Qizilbash

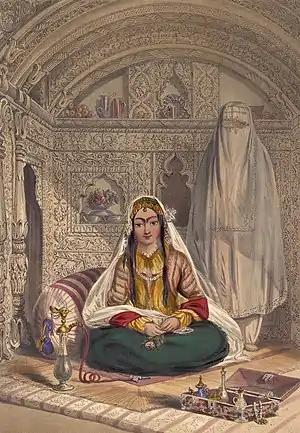
Afghan Qizilbash lady in Kabul

The Qizilbash are not a part of Ja'fari jurisprudence, even though they can be considered as members of different tariqa of Shia Islam all looks like sub-classes of Twelver. Their conviction includes Batiniyya-Hurufism and "Sevener-Qarmatians-Isma'ilism" sentiments.